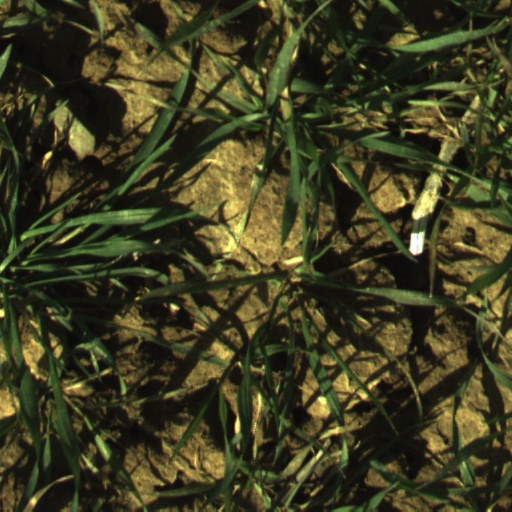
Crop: wheat